Thanu Nenu

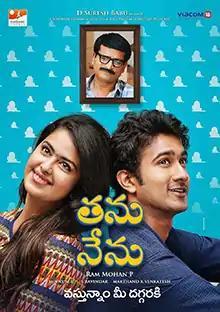
Poster

Thanu Nenu is a 2015 Indian Telugu-language romance film directed by writer Ram Mohan P. (in his directorial debut) and starring Santosh Sobhan and Avika Gor.